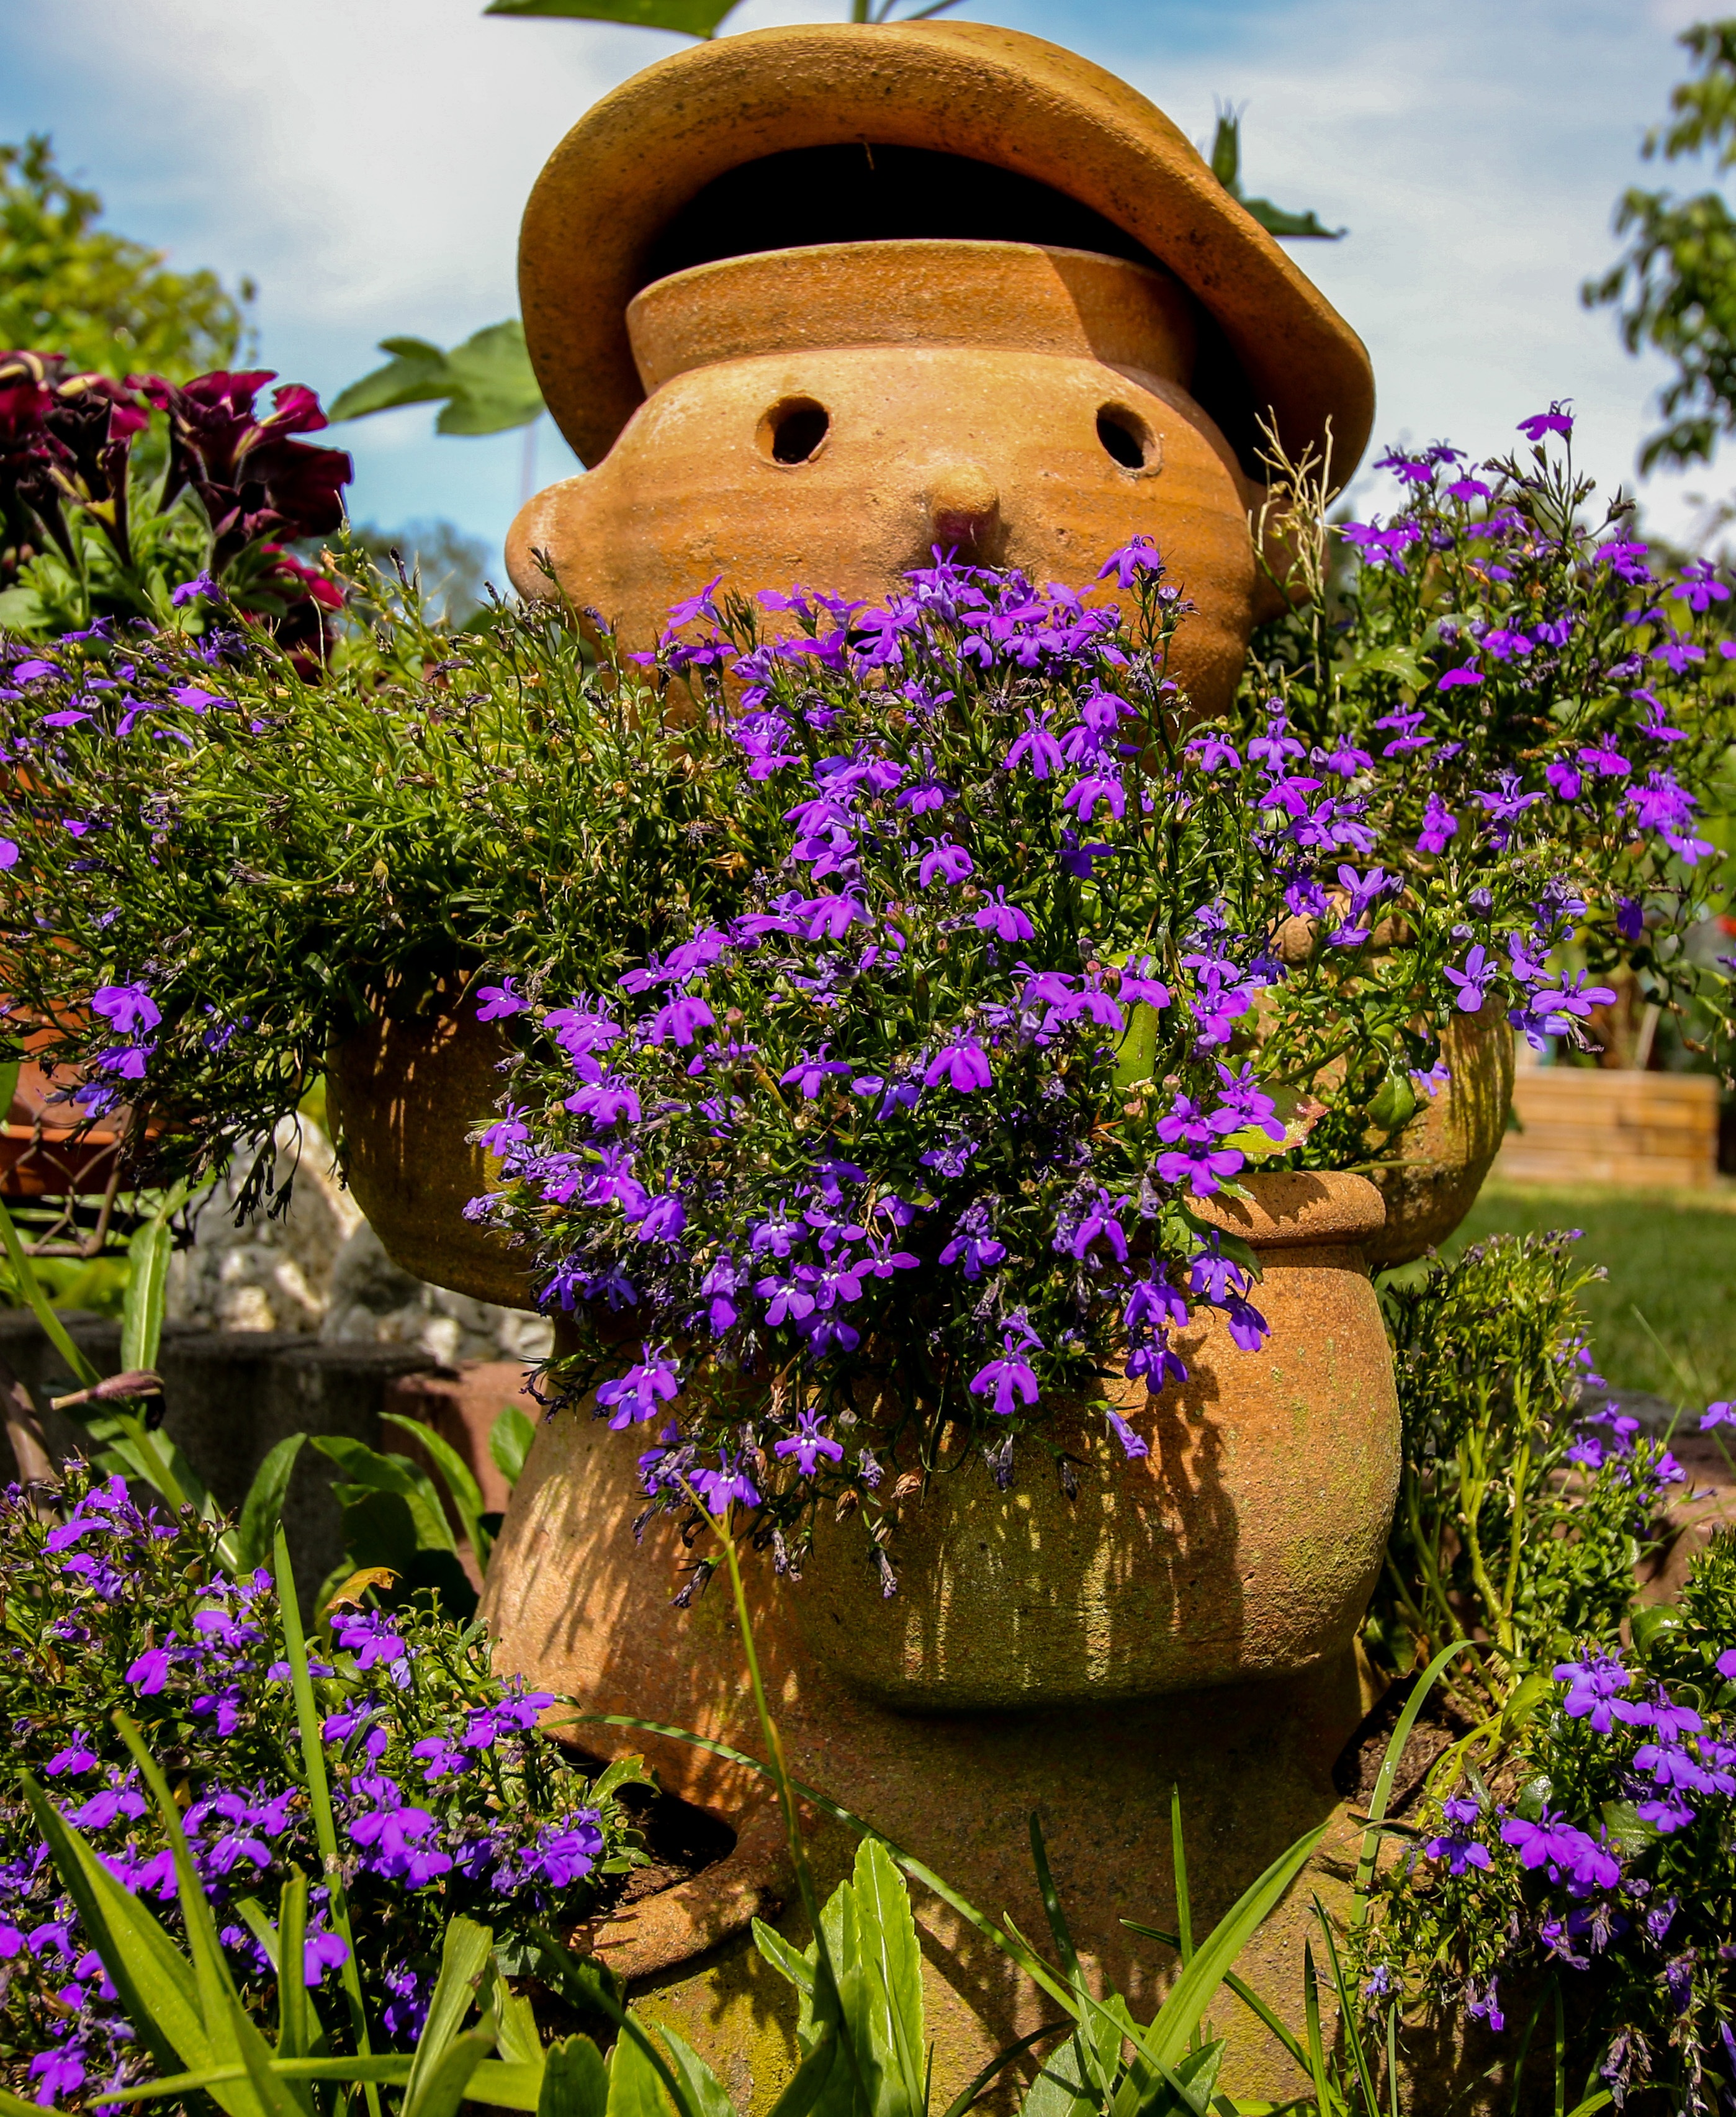
plant, flower, purple, summer, decoration, botany, garden, flora, wildflower, flowers, yard, floristry, flowering plant, flower bouquet, clay figure